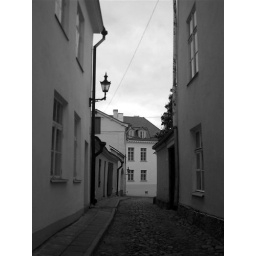
Side street in the castle district of Tallinn.